TasRail DQ class

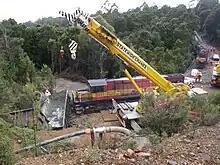
DQ 2011 after a derailment on the Melba Line in April 2009.

Due to the introduction of the TR class, DQs 2003, 2004, 2005, 2007 and 2008 were withdrawn from service, and would require heavy overhauls and other work before being available for use. with the rest to follow. By late 2015, with the failure of the TR class to be able to operate on the Melba Line, the serviceable DQs were forced to continue on Melba Line services. They also remained in use as yard shunters in Burnie and Devonport. The poorer than expected availability on the TRs has seen DQs make occasional trips east/south. DQ 2008 has been reinstated to cover locomotive shortages. In 2017, it was confirmed that DQ 2007 would be converted into a driving trailer for the Railton to Devonport cement trains to replace DV 1. In mid-2019, 2007 was converted and re-numbered DV2, replacing DV1 (Y7).